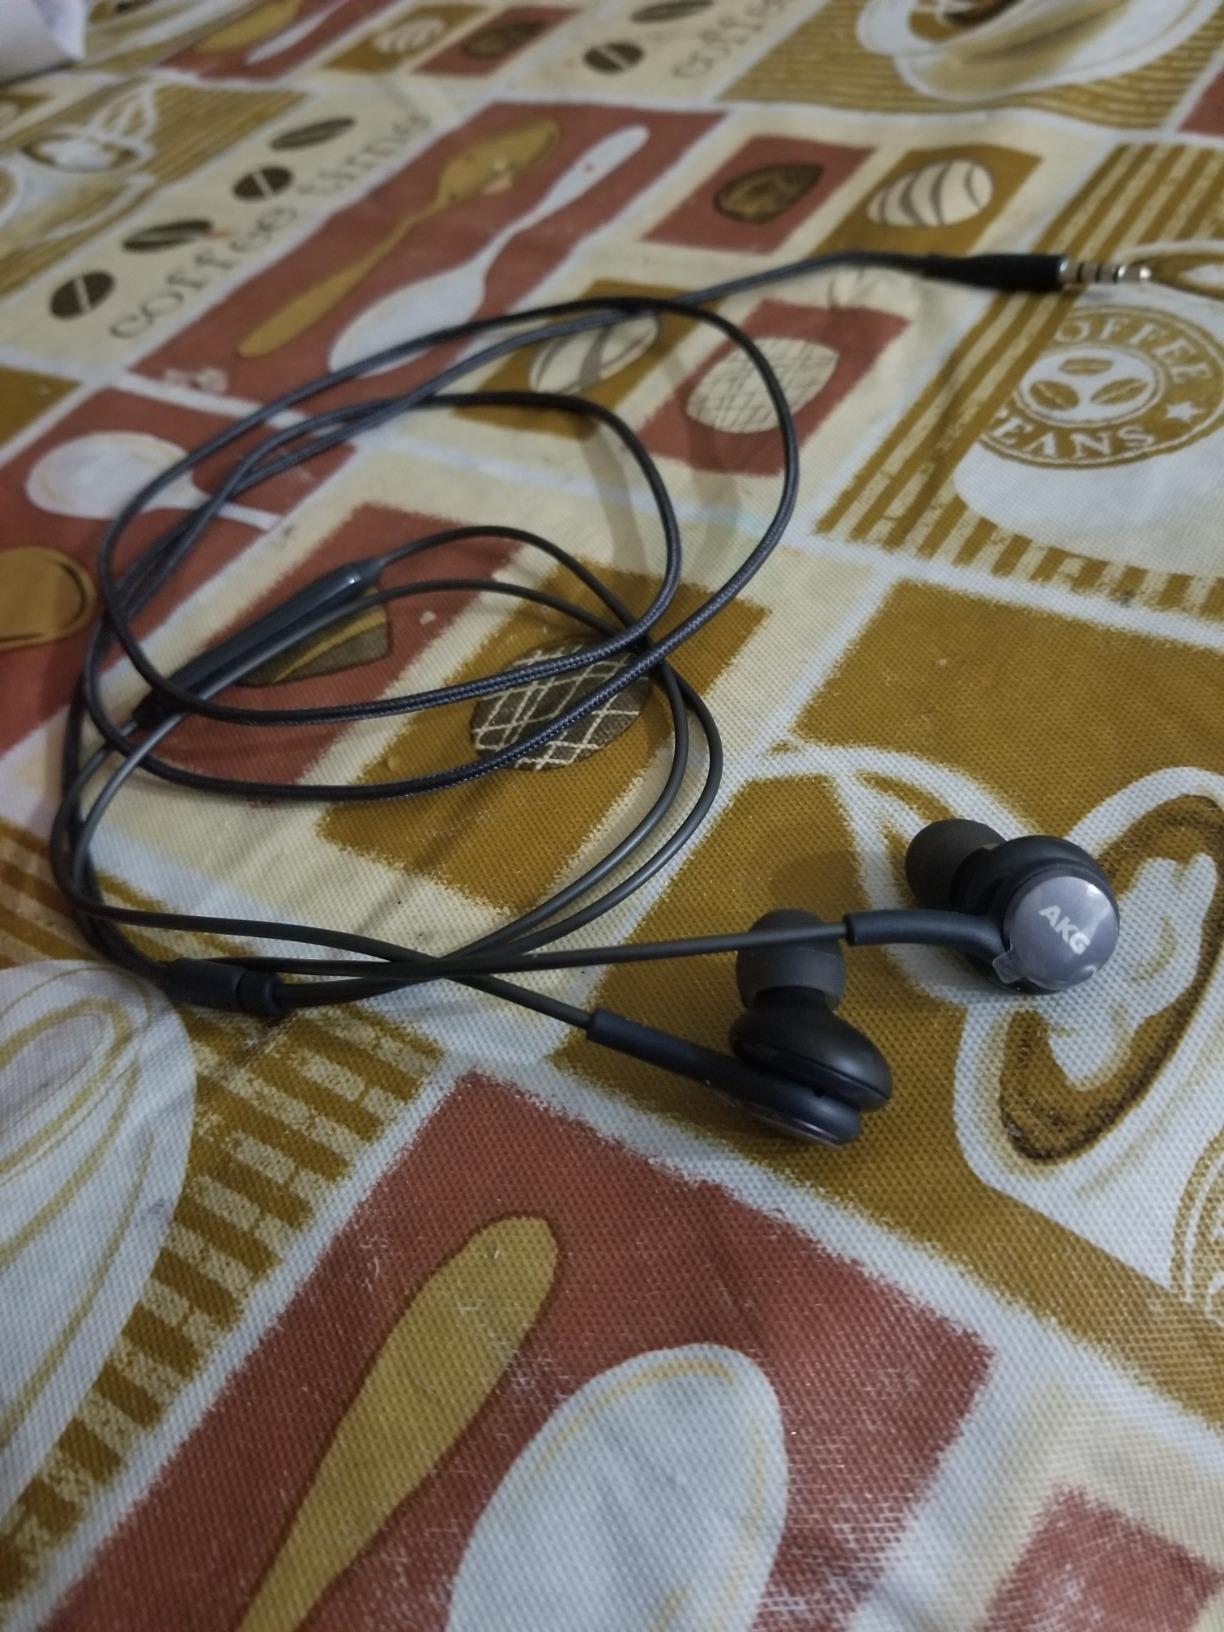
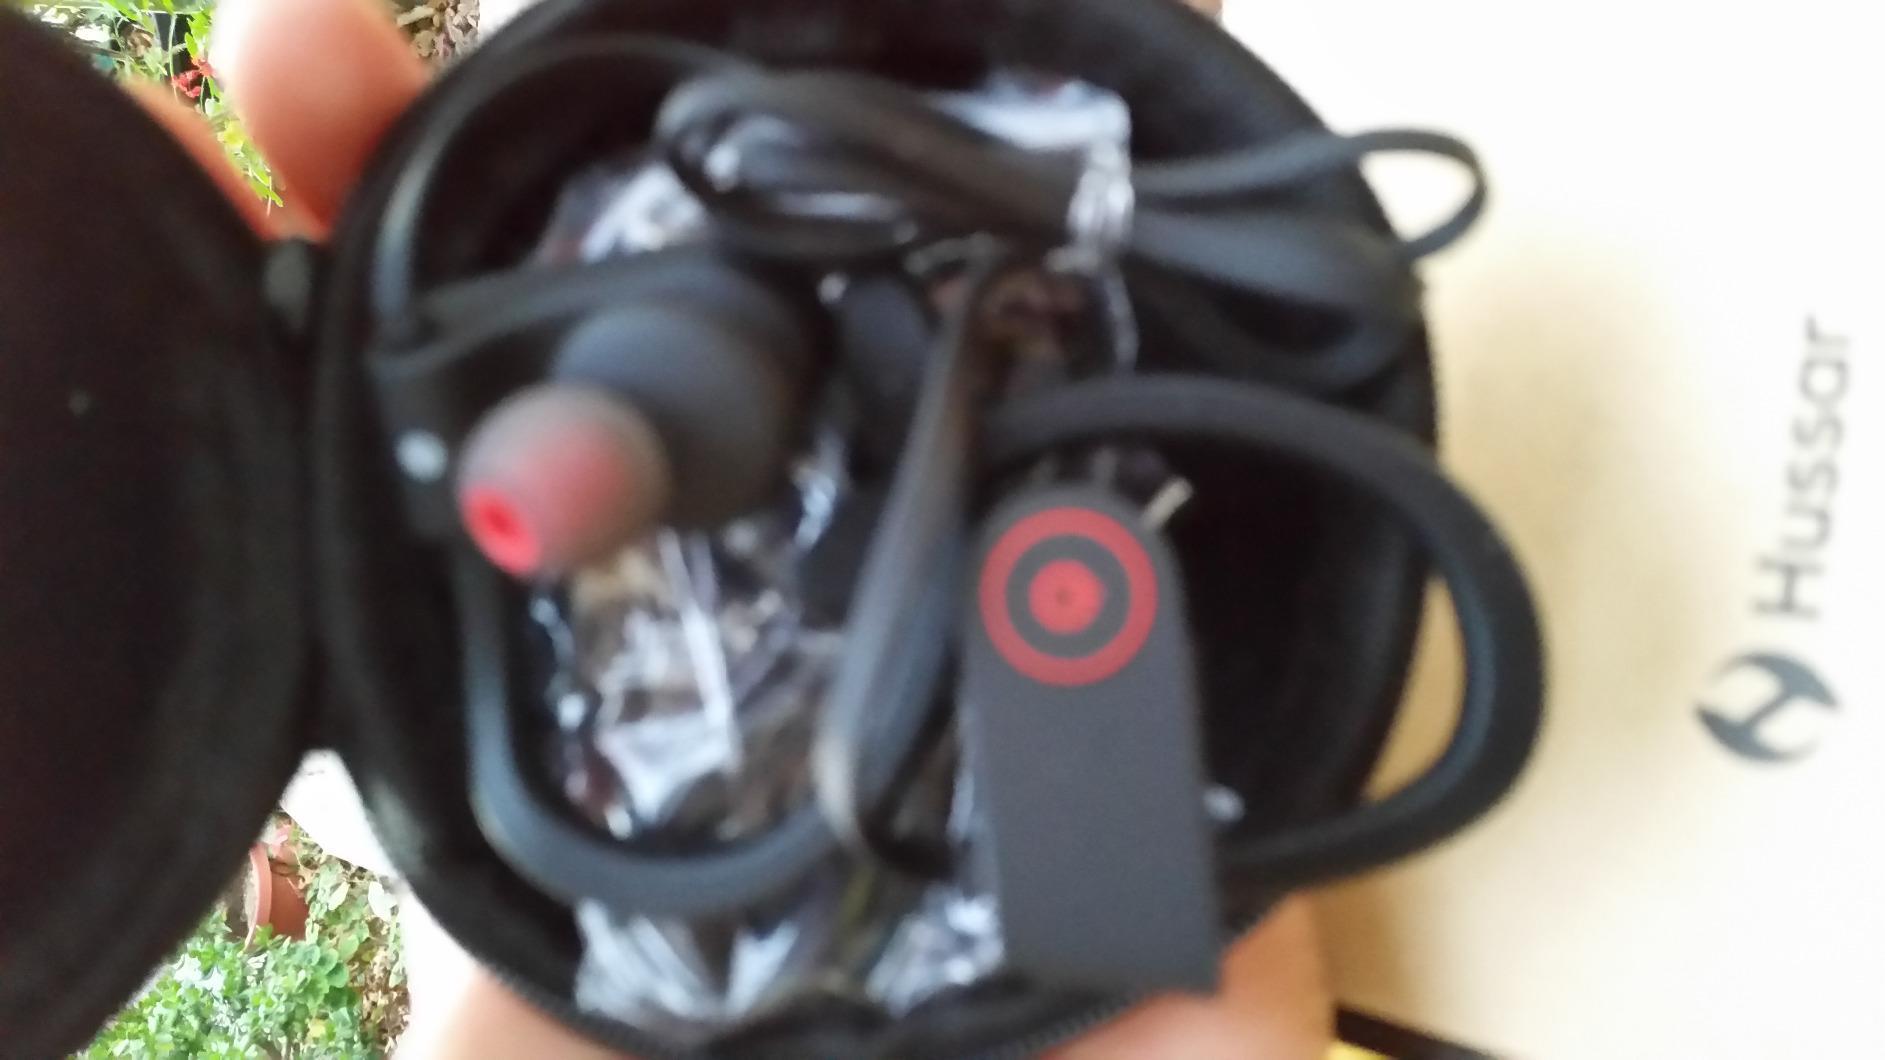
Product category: headphones
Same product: no